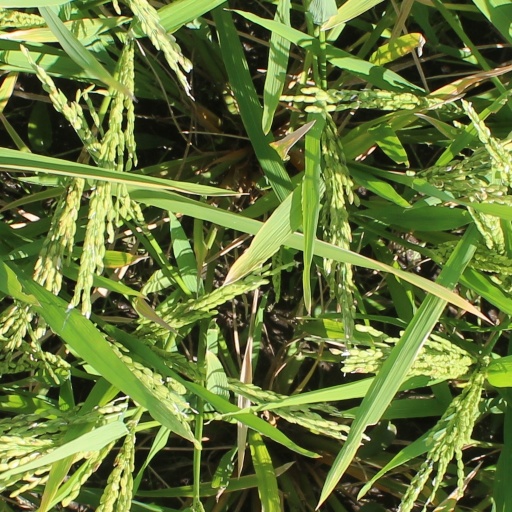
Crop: rice